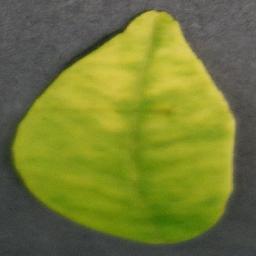
Label: Orange___Haunglongbing_(Citrus_greening)